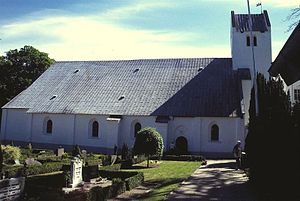
Øland Kirke
Øland Kirke
Øland Kirke i Danmark. Øland kirke
Øland Kirke eller Oxholm Kirke er en kirke i Øland Sogn, Øster Han Herred i det tidligere Hjørring Amt, Vendsyssel, nu i Jammerbugt Kommune. Kirken har været klosterkirke til det tidligere Ø Kloster, nu Oksholm herregård. Kirken består af hovedskib, langhuskor med tresidet afslutning, et nordligt sideskib med østlig forlængelse og et slankt tårn. Alt er opført i begyndelsen af 1400-tallet af gule mursten.